Rye, New Hampshire

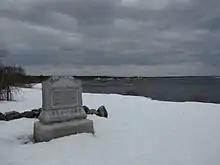
1899 monument marking presumed landing place of 1623

The first settlement in New Hampshire, originally named Pannaway Plantation, was established in 1623 at Odiorne's Point by a group of fishermen led by David Thompson. The settlement was abandoned in favor of Strawbery Banke, which became Portsmouth. The first settler in present-day Rye was probably William Berry. Prior to its incorporation in 1726 as a parish of New Castle, Rye was called "Sandy Beach" and its lands were once parts of New Castle, Portsmouth, Greenland and Hampton. In 1726, the town of New Castle set off a parish for Sandy Beach called "Rye", for Rye in Sussex, England, the ancestral lands of the Jenness family who continue to live in the town to this day and even have a beach named after them. The town was incorporated in 1785. In 2013, a researcher pointed out that the town seal showed the parish creation date of 1726 as the incorporation date. Later on in the year, the seal was updated to include the three dates important to Rye, 1623, 1726 and 1785.